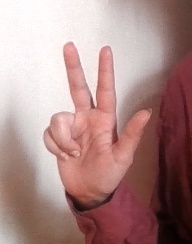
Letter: al